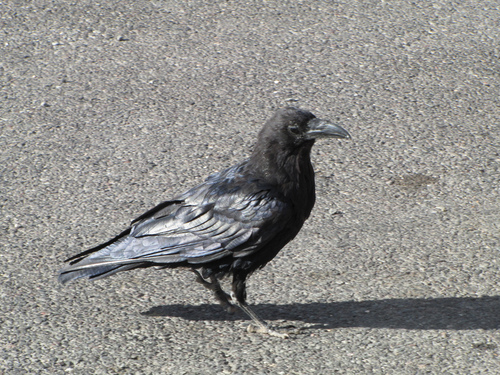
this bird has a very long black, curved downward, beak.
a complete black crow with gleaming wing feathers and gray beak.
this bird is all black with a thick sharp bill.
this bird is completely black with a long hooked bill.
this bird is covered in shiny black feathers all over and has a long beak.
an all black bird with a rounded bill, black tarsus and feet, and shiny black wings.
this bird has gray and white wingbars, a gray bill, and a gray crown.
this bird has wings that are black and has a thick bill
this bird has a black crown as well as a black rump
this medium sized bird is primarily black, but it's wings and tail feathers are a shiny blue-black color.
Species: Common Raven